Film score

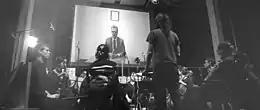
A film score being recorded by the composer (conducting at the podium, with his back to the camera) and a small ensemble. The film is playing on the screen to act as a reference.

A film score is original music written specifically to accompany a film or a television program. The score consists of a number of orchestral, instrumental, or choral pieces called cues, which are timed to begin and end at specific points during the film in order to enhance the dramatic narrative and the emotional impact of the scene in question. Scores are written by one or more composers under the guidance of or in collaboration with the film's director or producer and are then most often performed by an ensemble of musicians – usually including an orchestra (most likely a symphony orchestra) or band, instrumental soloists, and choir or vocalists – known as playback singers – and recorded by a sound engineer. The term is less frequently applied to music written for media such as live theatre, television and radio programs, and video games, and that music is typically referred to as either the soundtrack or incidental music.